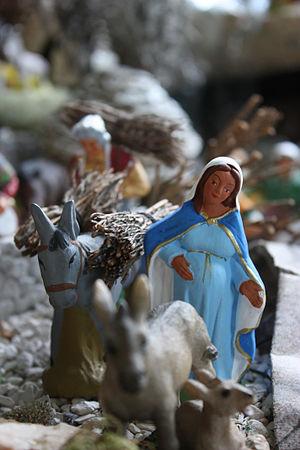
Détail d'une crèche provençale